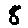
Label: 8